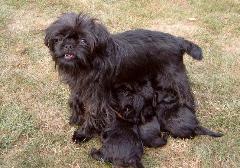
affenpinscher